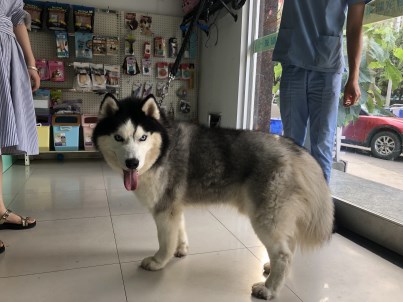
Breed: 1160-n000003-Siberian_husky